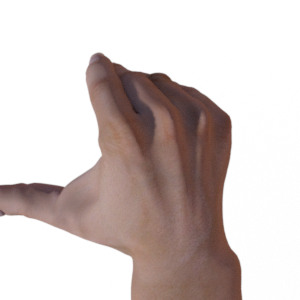
Label: rock